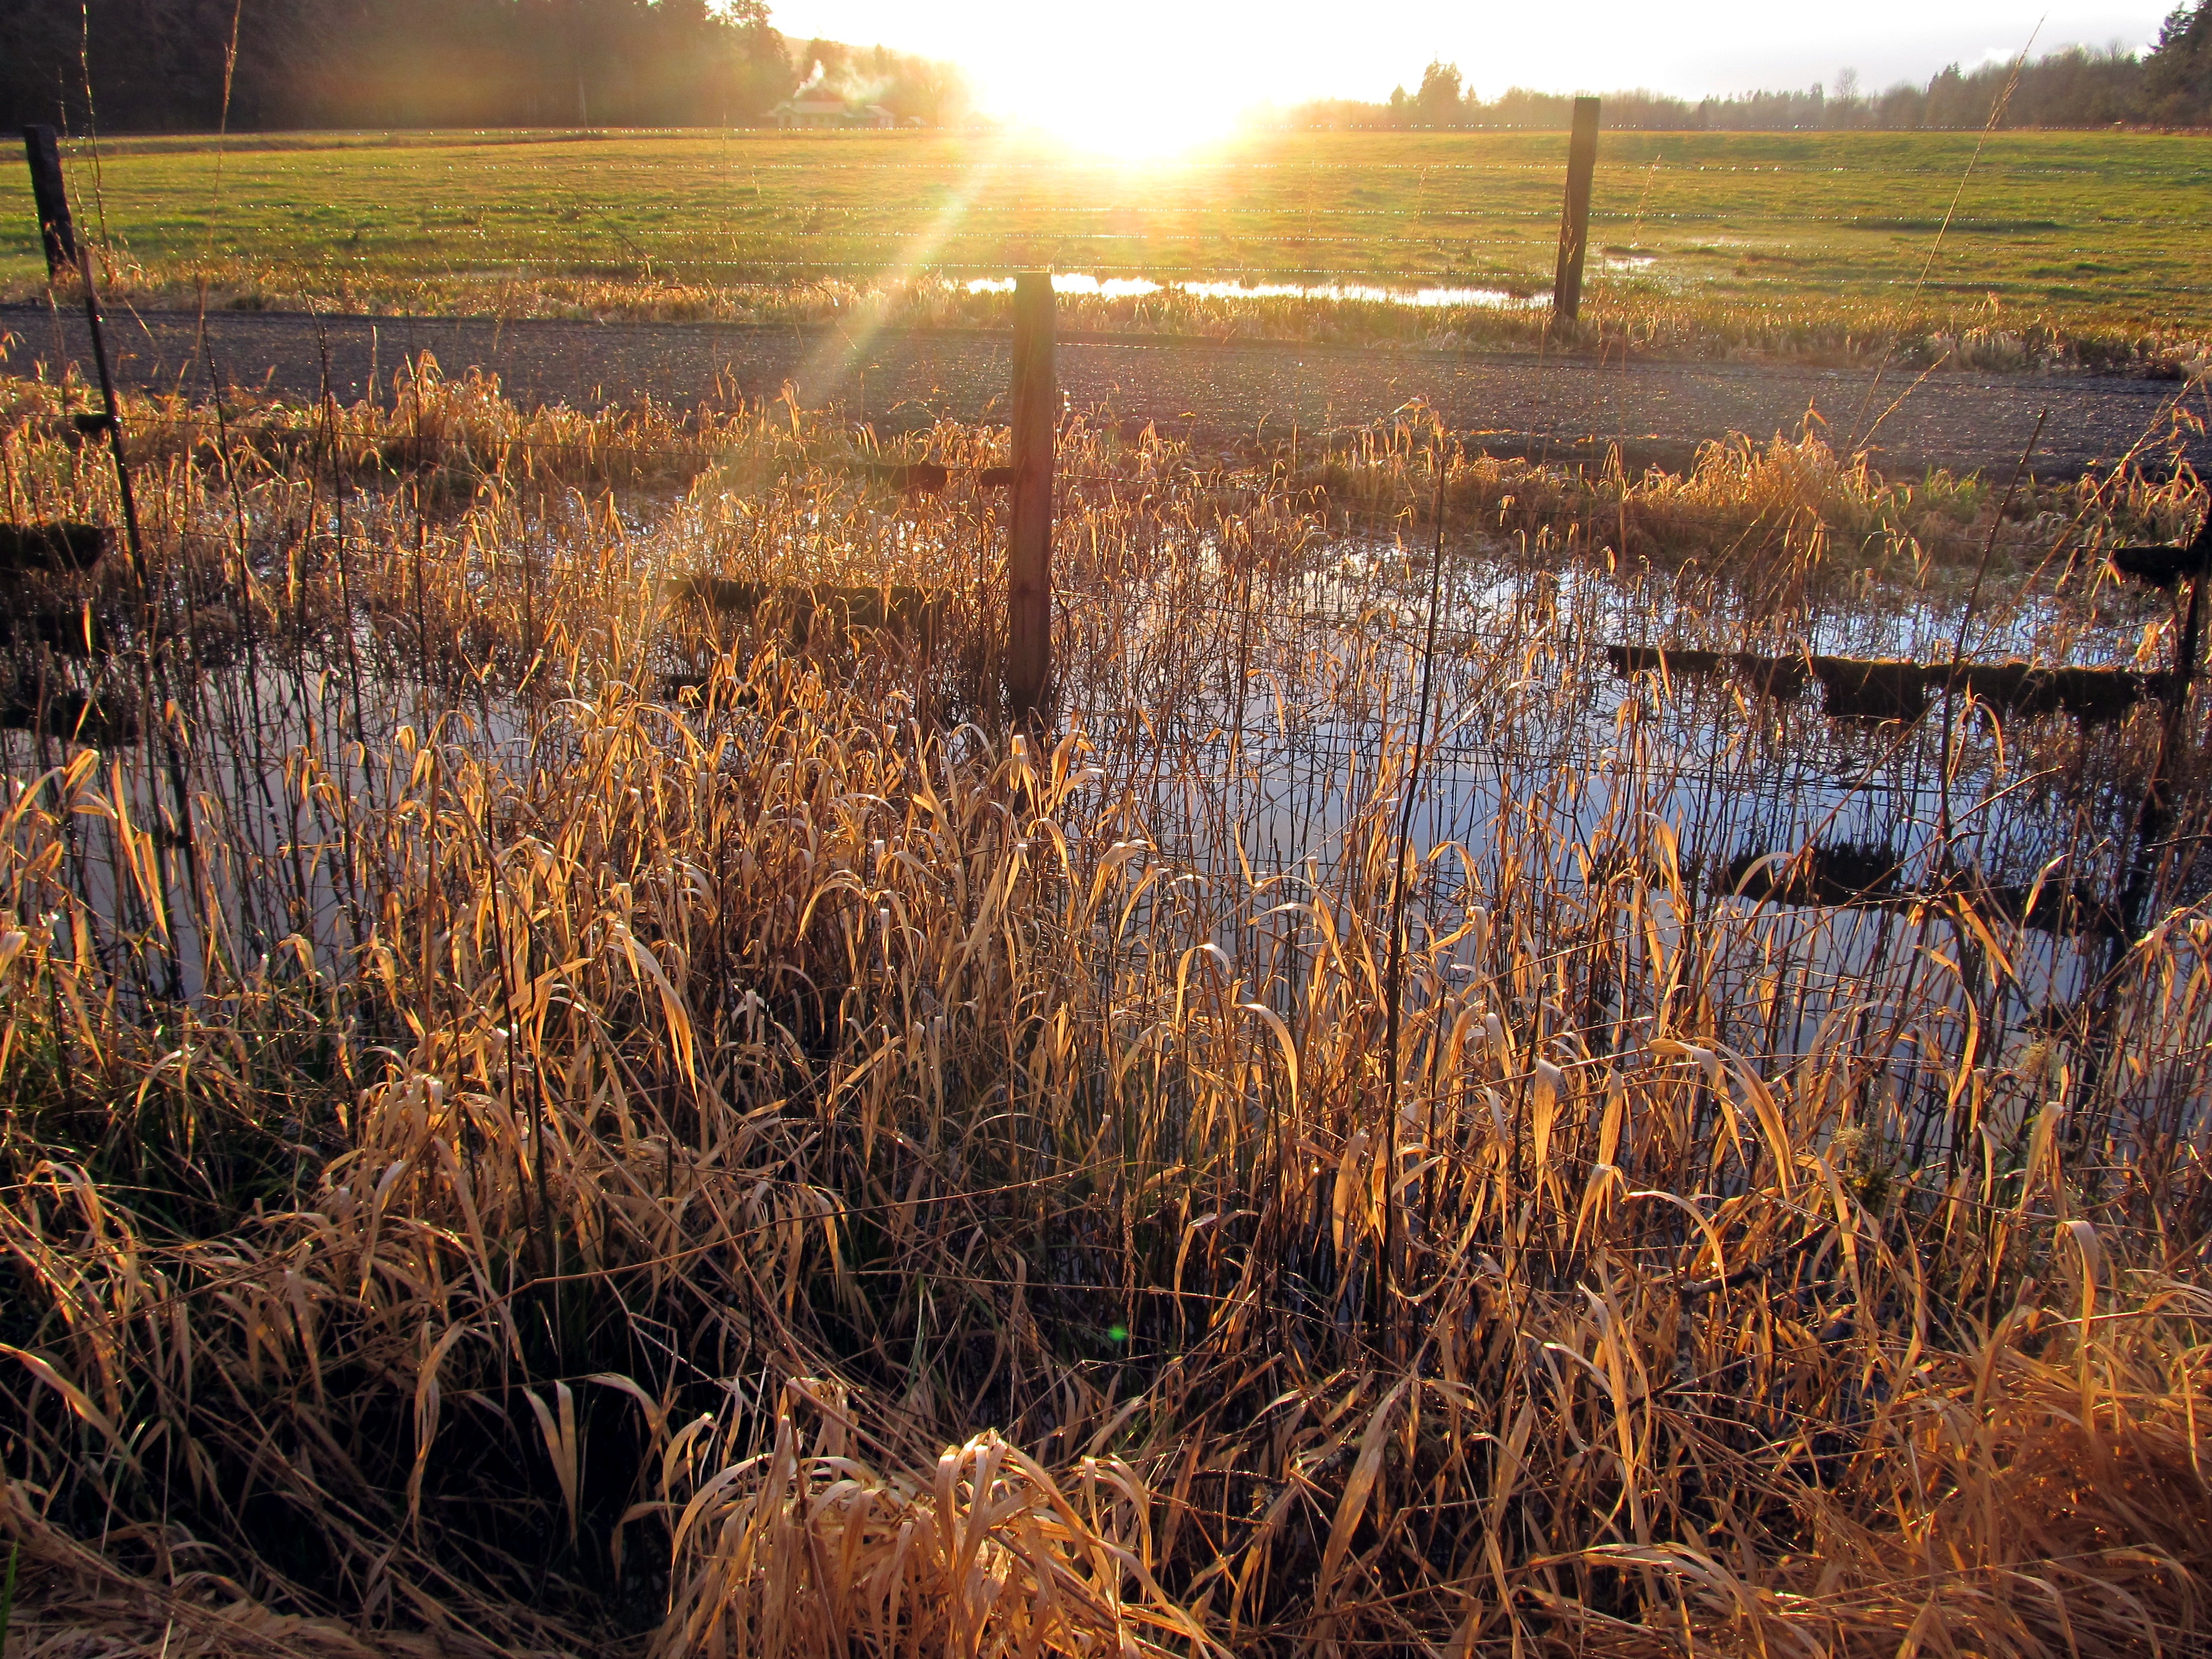
landscape, tree, nature, forest, grass, marsh, swamp, wilderness, growth, sky, sun, sunrise, sunset, field, farm, meadow, prairie, countryside, morning, leaf, land, country, wildlife, environment, rural, reflection, scenic, pasture, autumn, season, farmland, bright, wetland, bog, woodland, habitat, rural area, fen, natural environment, grass family, phragmites